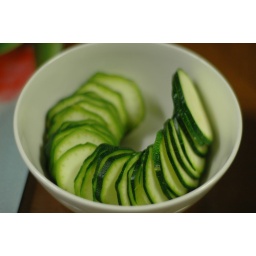
house warming party : food(confit byaldi and braised chicken "poulet au vin") cooked by M (pasta dish by me)